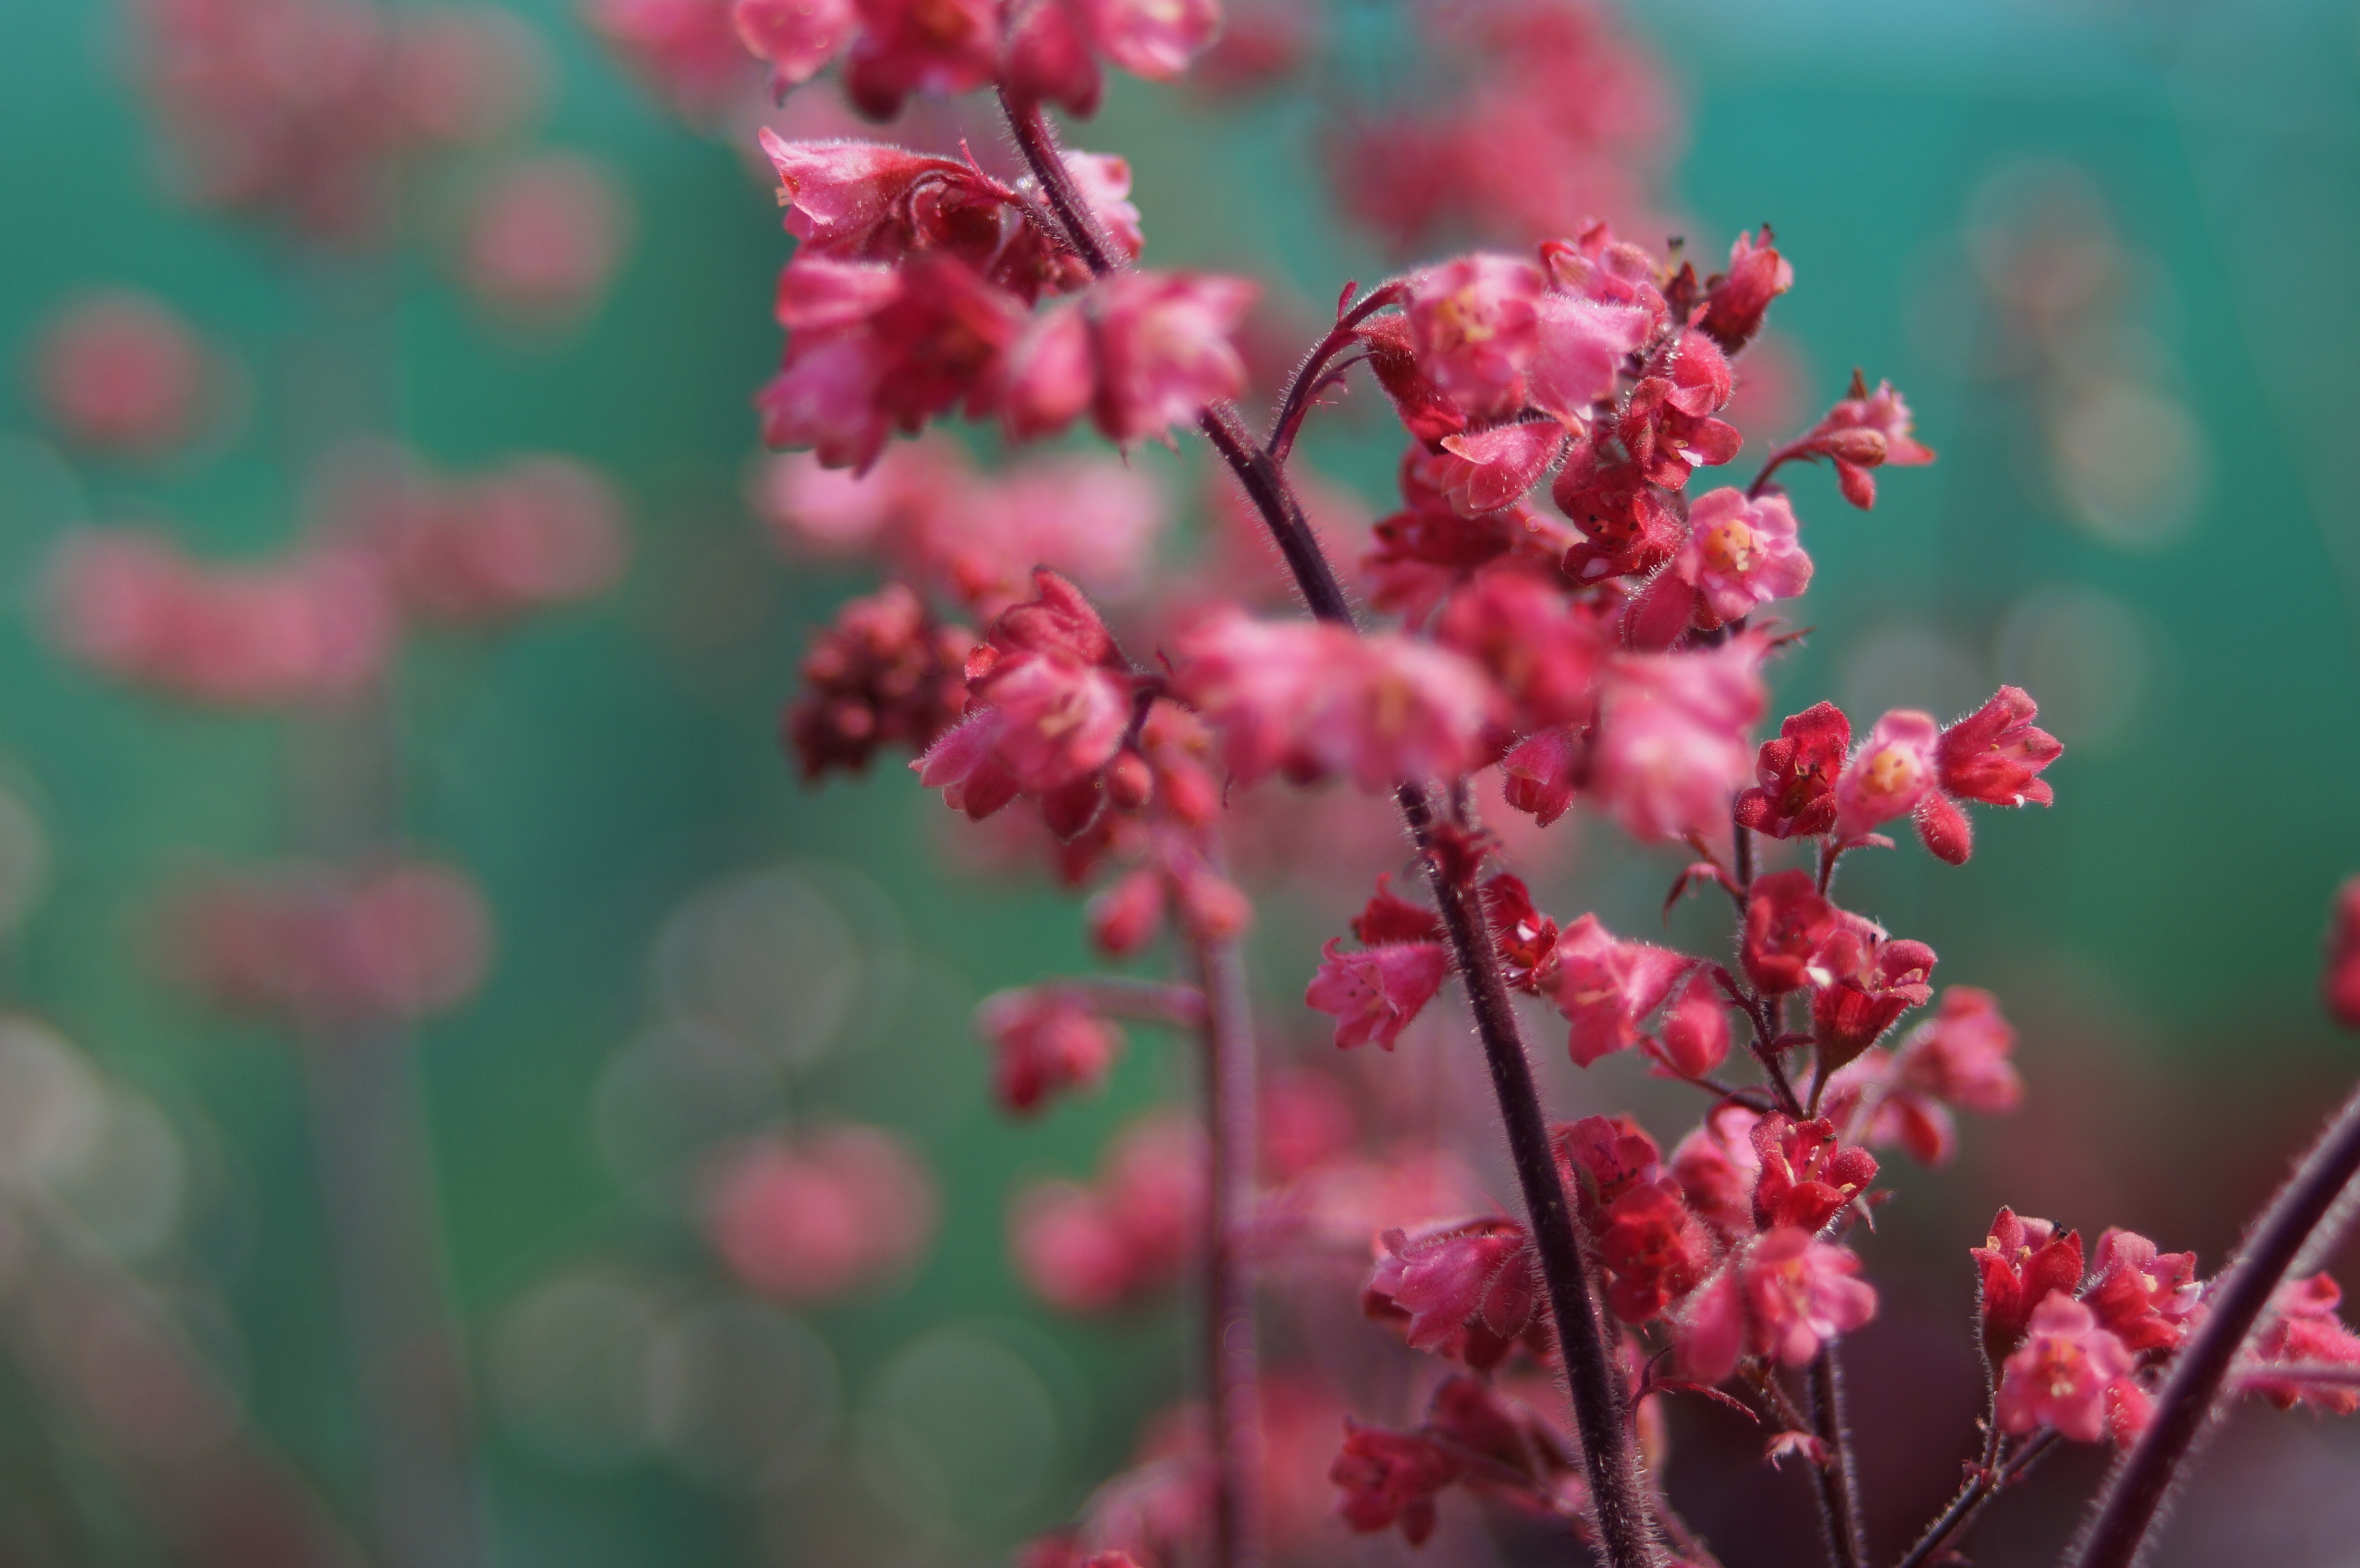
branch, blossom, bokeh, plant, flower, petal, floral, spring, autumn, pink, flora, cherry blossom, twig, shrub, beautiful, macro photography, plant stem, computer wallpaper, shallow depth